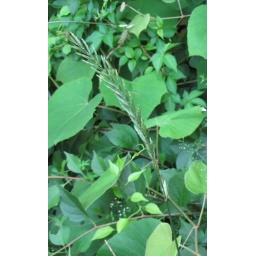
This plant looks like green wheat and is growing along side of most roads in Putnam County, Carmel,NY. 7-12-08